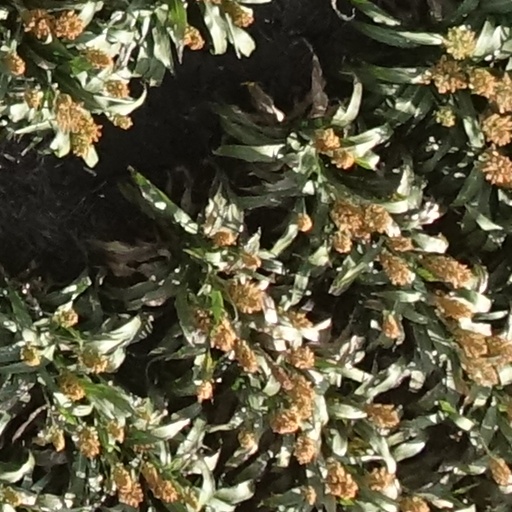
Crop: sorghum